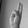
ASL letter: U